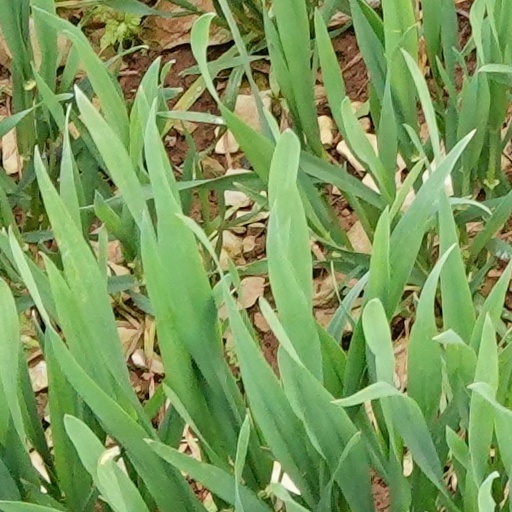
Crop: wheat